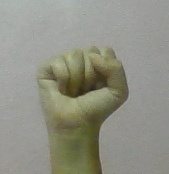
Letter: saad